Lucky Guy (play)

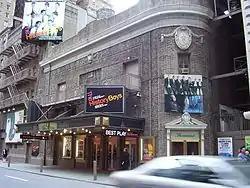

Ephron had approached her long-time friend Hanks to play McAlary in a film in 1999, but his distaste for tabloids dissuaded him from taking the role. When the two reacquainted while Hanks was promoting "Larry Crowne" in 2011, she informed him that she had converted the work into a play and that Hugh Jackman had even done a table read. Hanks asked for the latest version of the script and found that he liked McAlary's swagger in the new version. In May 2012, Hanks was in negotiations for the role of McAlary, and George C. Wolfe was in line to direct. Ephron met with Wolfe weekly and was producing new drafts for each meeting to sharpen McAlary's character. She and Wolfe continued to mold the project up to her very last days. When Ephron died in late June, producer Colin Callender confirmed that the play was greenlit as a tribute to Ephron, although it was no longer clear if Hanks or Wolfe would remain involved. Wolfe was announced as the director, and Hanks was announced to play McAlary, in October 2012.